Hebrew language

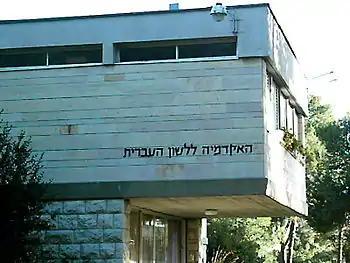
Academy of the Hebrew Language

Modern Hebrew is the primary official language of the State of Israel. , there are about 9 million Hebrew speakers worldwide, of whom 7 million speak it fluently.